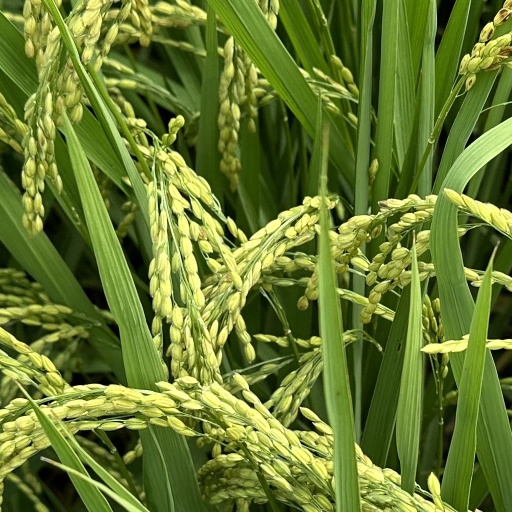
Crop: rice